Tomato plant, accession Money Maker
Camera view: bottom (45 deg); turntable rotation: 60 degrees
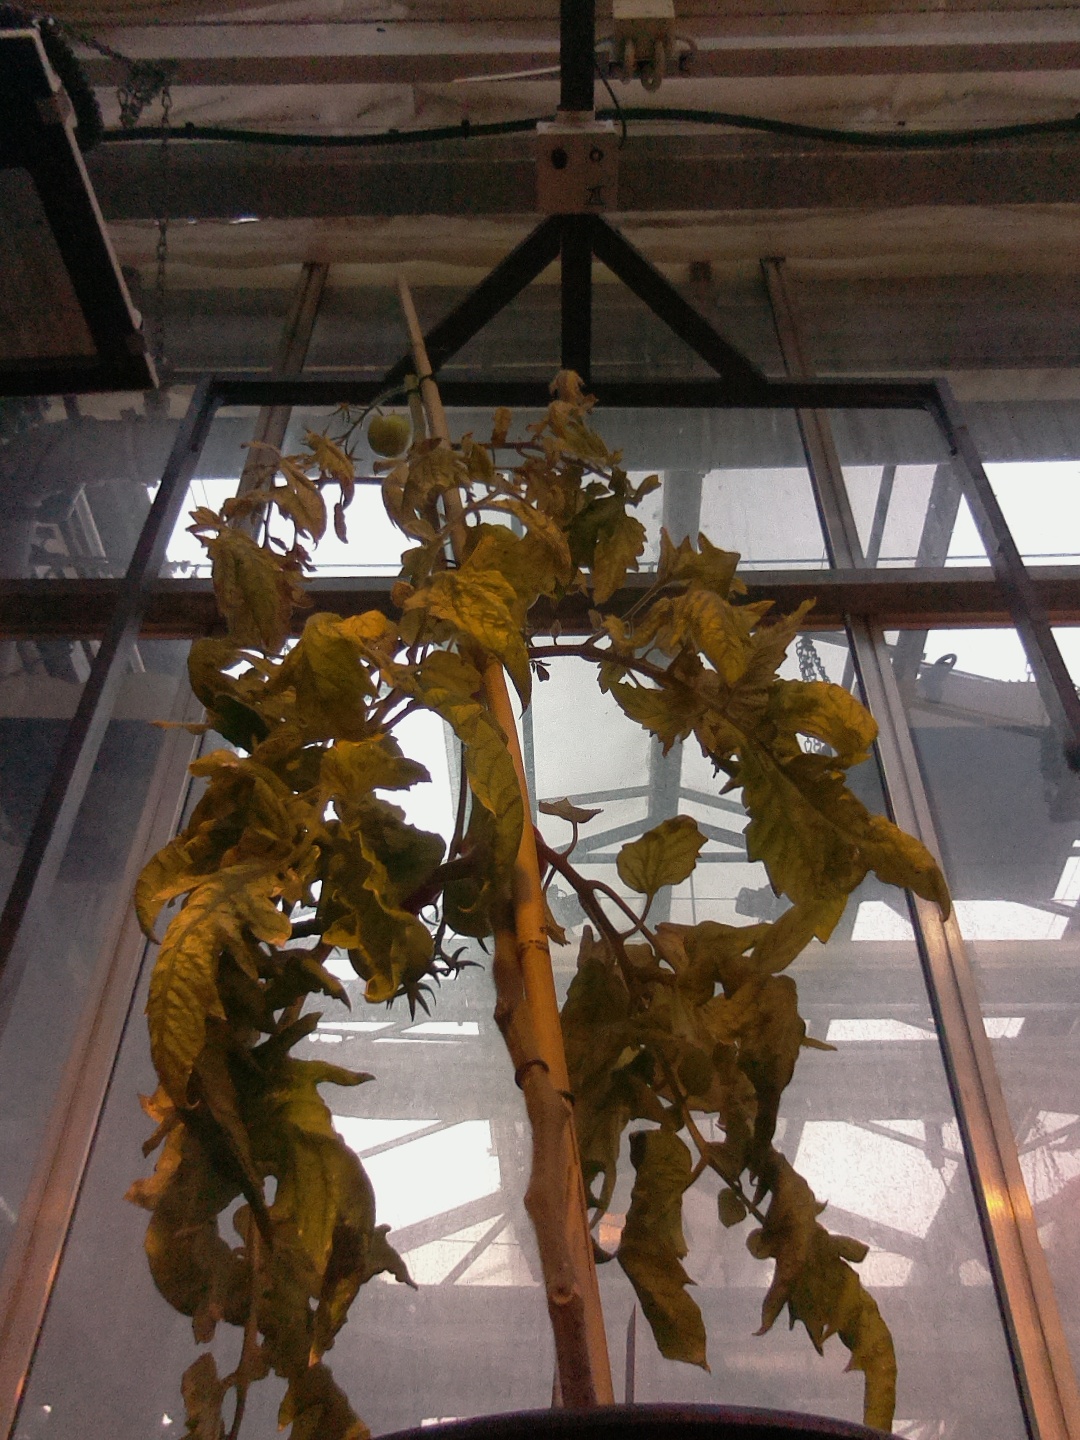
BBCH growth stage 82: 20%-30% of fruits show typical fully ripe color